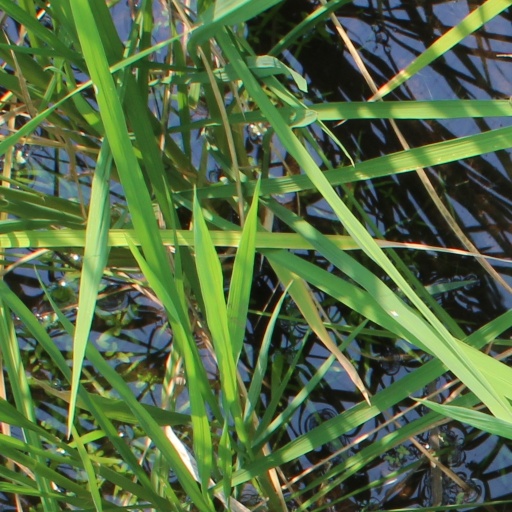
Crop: rice